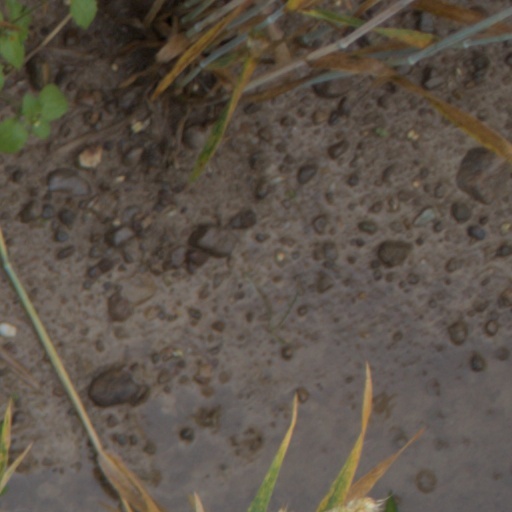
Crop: wheat